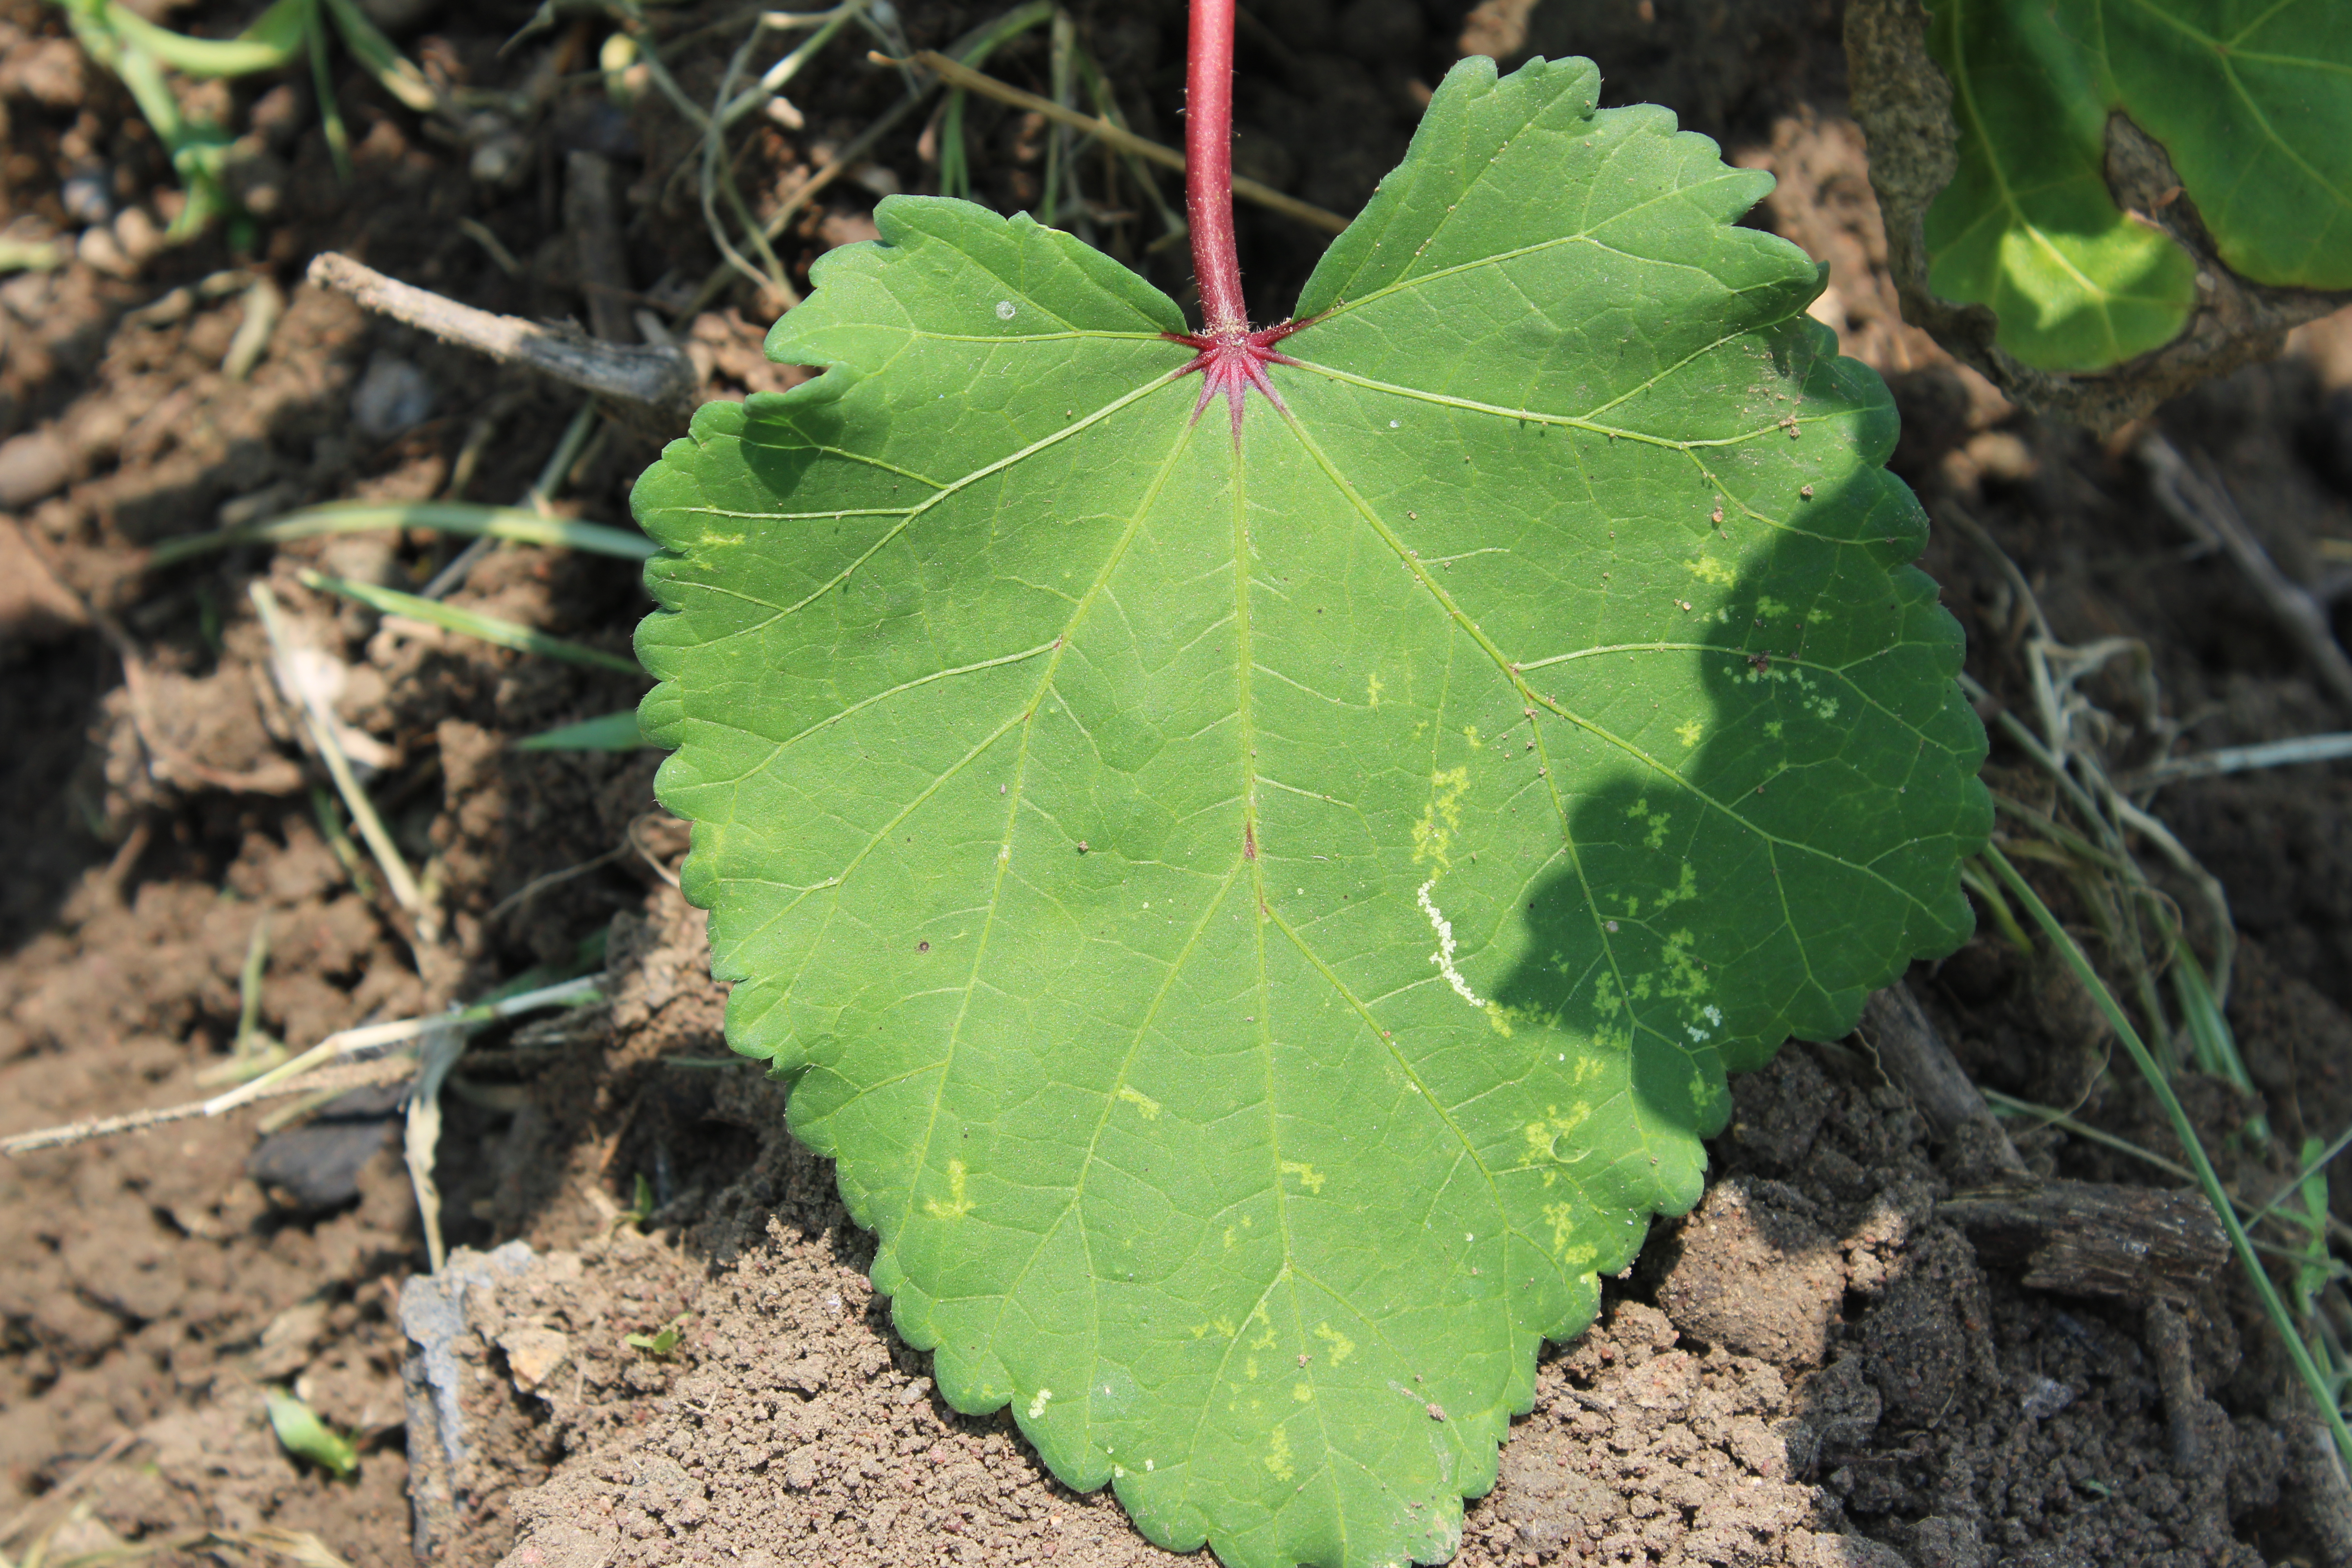
Label: Cercospora Leaf Spot